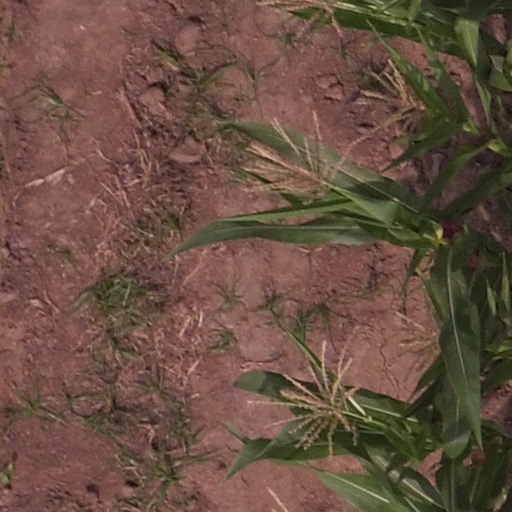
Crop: maize; corn